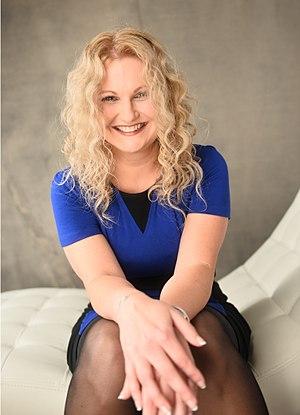
Nadja Hirsch, née le 13 juillet 1978 à Munich, est une femme politique allemande. Membre du Parti libéral-démocrate, elle est députée européenne de 2009 à 2014 puis à partir de novembre 2017.